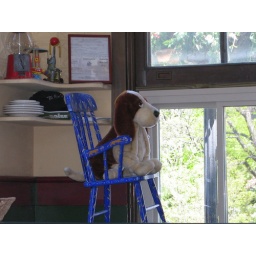
This cute doggy is sitting in the ice cream store.